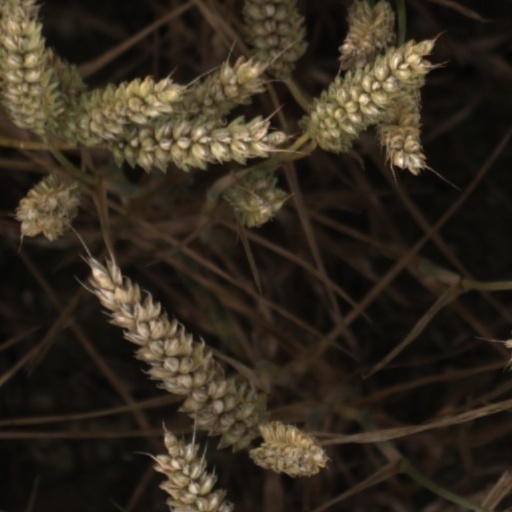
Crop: wheat